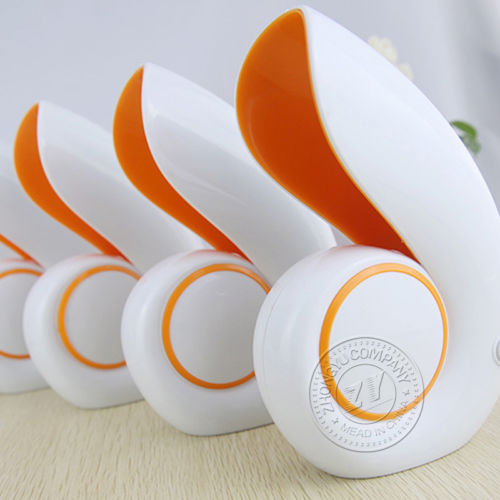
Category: fan